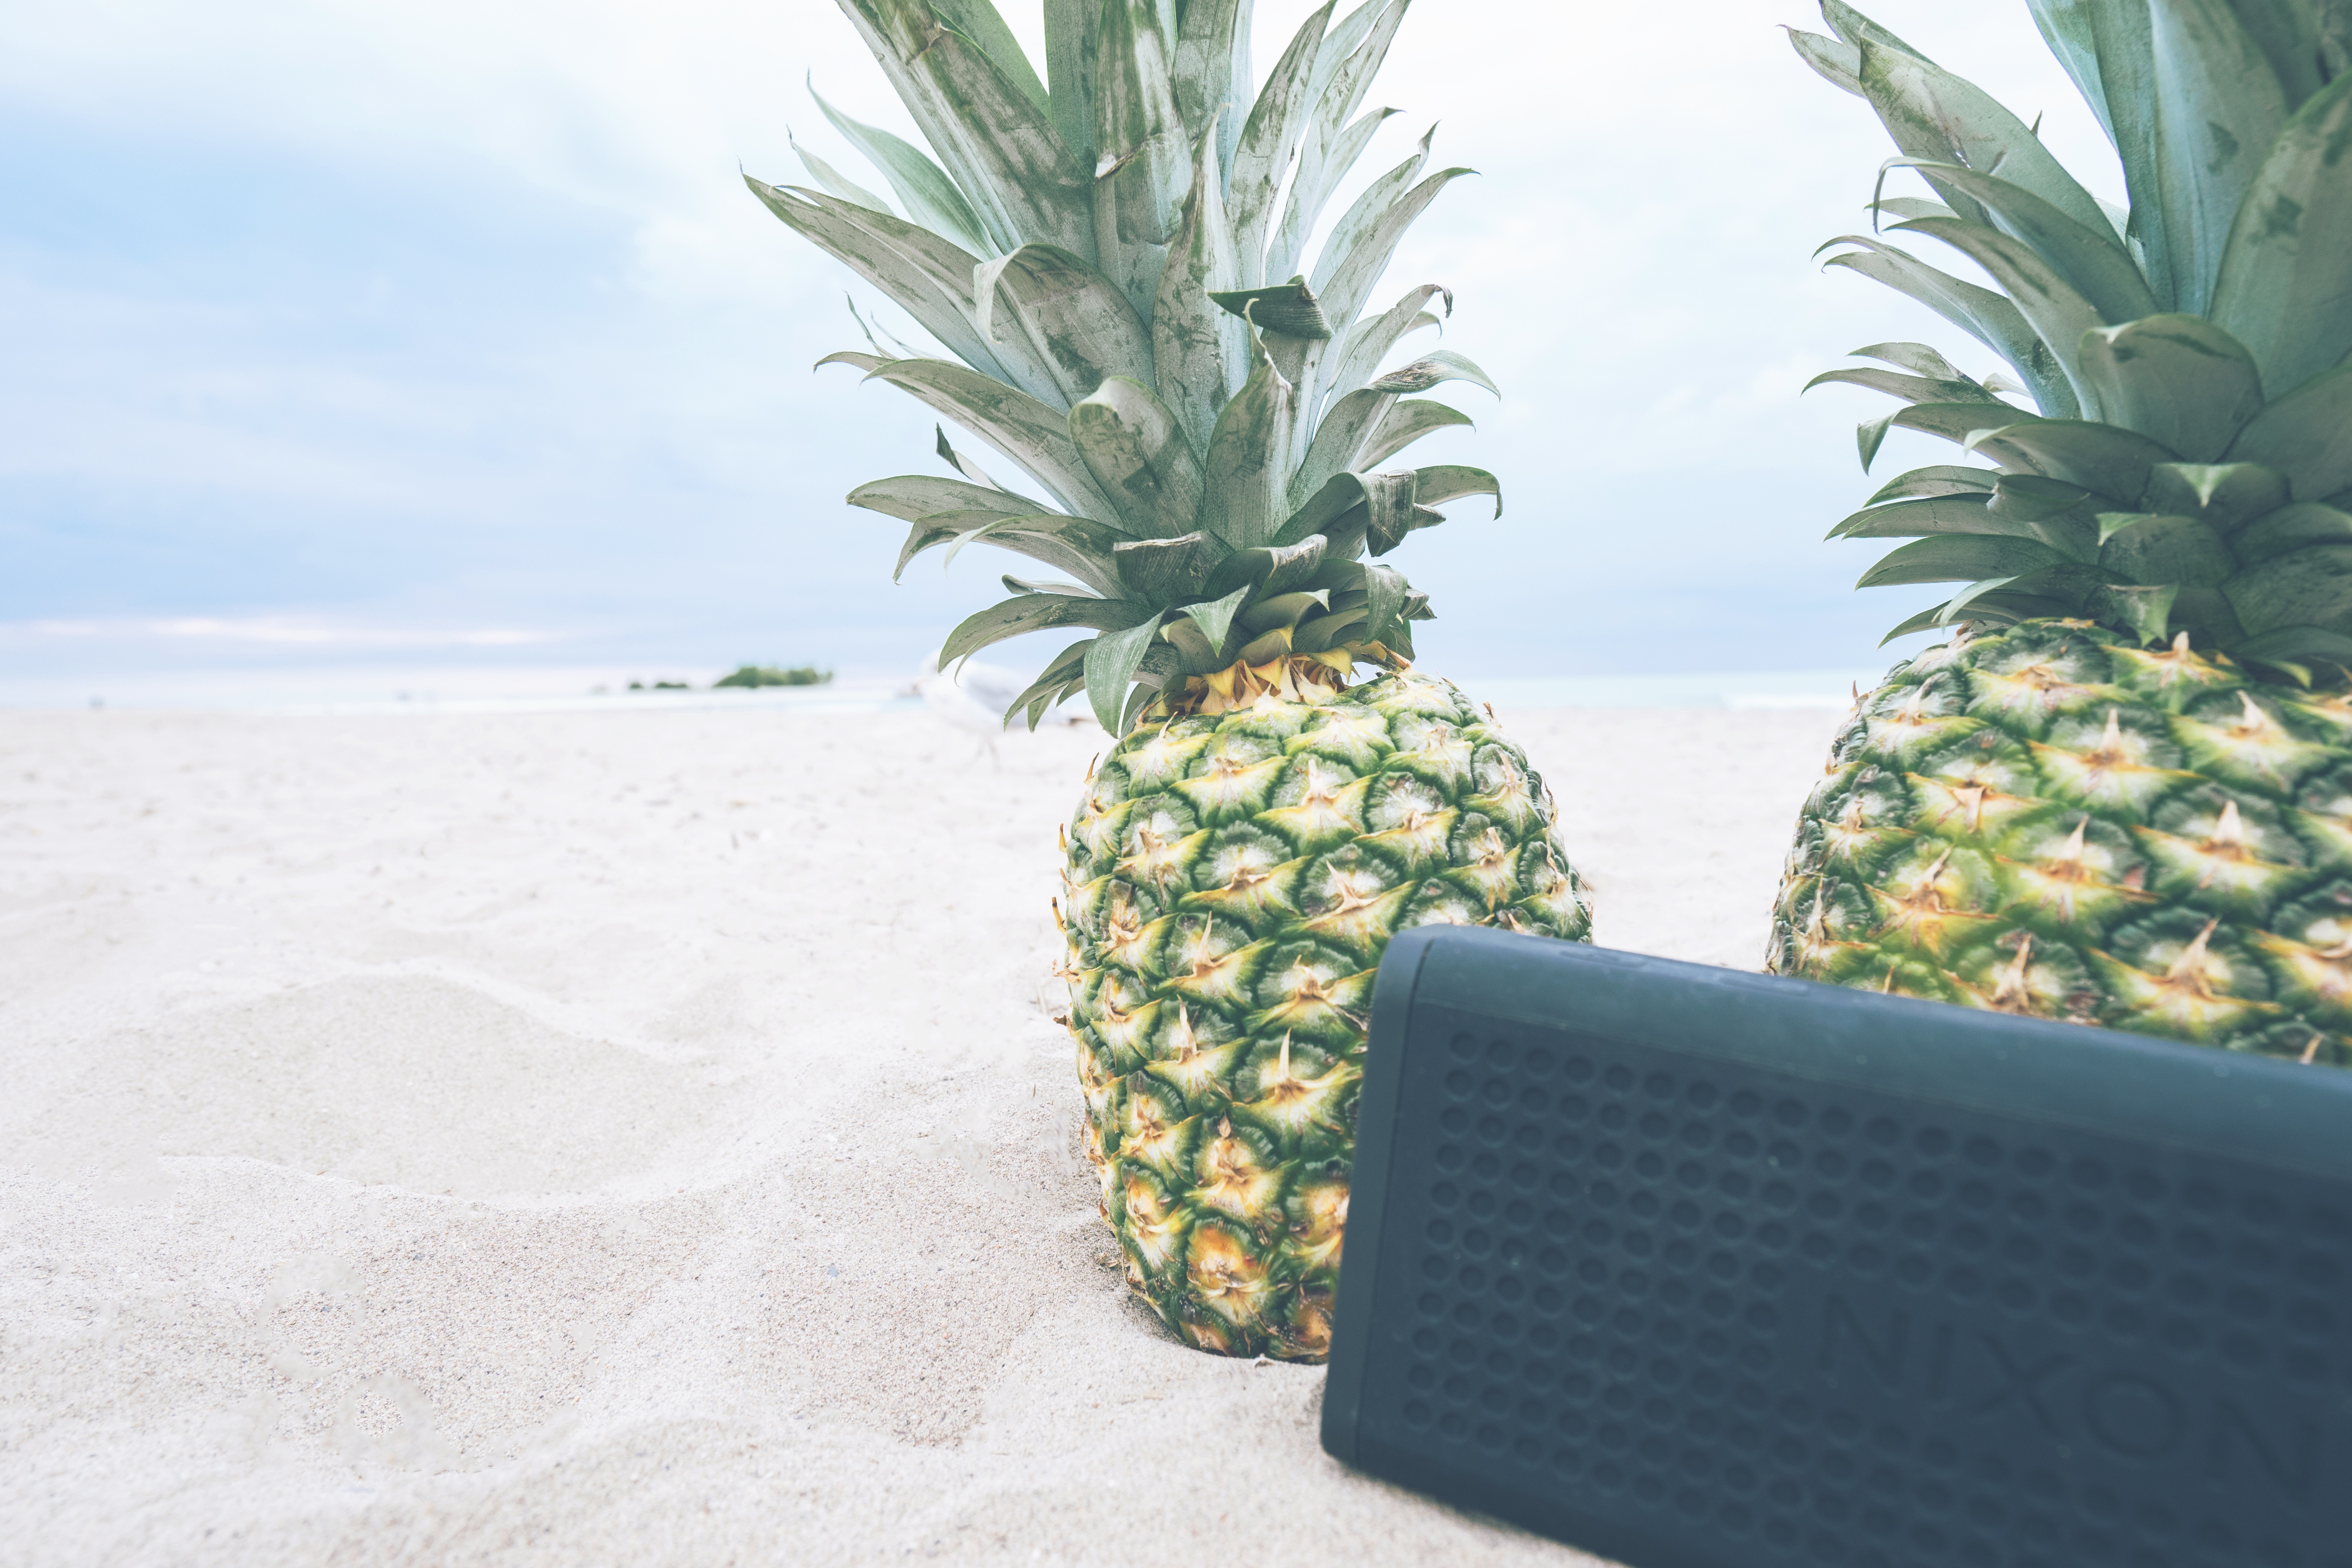
beach, sand, music, plant, fruit, summer, vacation, food, produce, tropical, holiday, speaker, snack, pineapple, relaxing, coconut, picnic, eating, audio, sound, pineapples, flowering plant, bromeliaceae, land plant, arecales